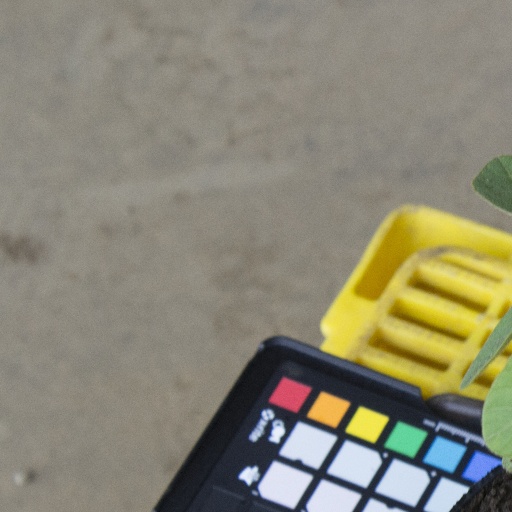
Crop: soybean